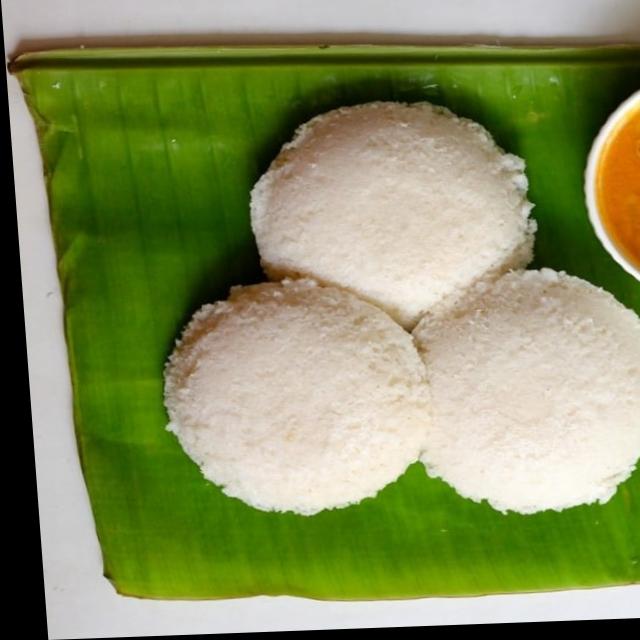
Dish: idli